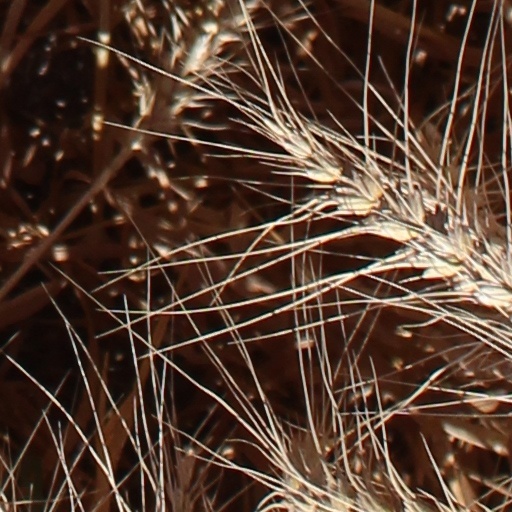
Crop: wheat